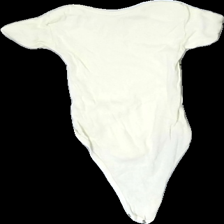
View: back
Type: Top
Category: Children
Brand: Missing
Brand text on label: Marinello
Colors: Yellow
Material: 100% cotton
Cut: Regular, C-collar
Season: All
Stains: Major
Price range: <50
Recommended usage: Recycle